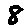
Label: 8